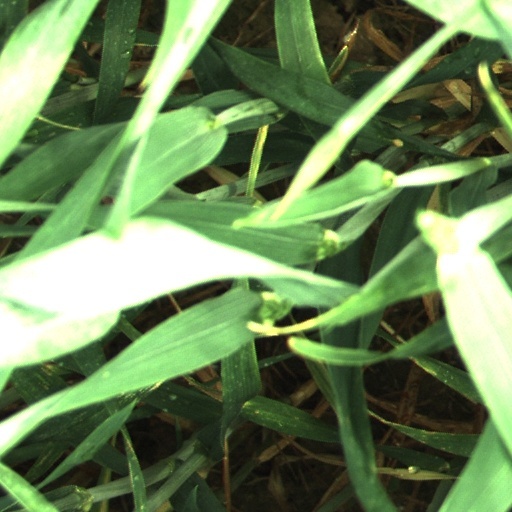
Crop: wheat